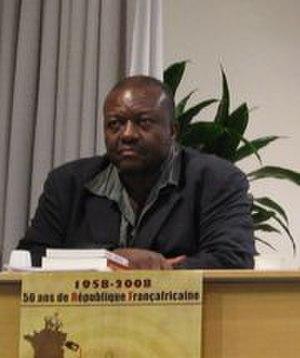
Photo de Pius Njawe lors d'une conférence publique à Paris le 21 novembre 2008 organisée par l'association Survie
Robert Ménard, né le 6 juillet 1953 à Oran, est un journaliste, essayiste, éditeur et homme politique français.
Pius Njawé, né le 4 mars 1957 à Babouantou et mort le 12 juillet 2010 à Norfolk, Virginie, est un journaliste militant pour les droits de l'homme et la liberté de la presse au Cameroun.
Le Messager est un quotidien camerounais édité par le groupe de presse Free Media. Il emploie une vingtaine de journalistes et dispose d'une version électronique en ligne, accessible par abonnement.